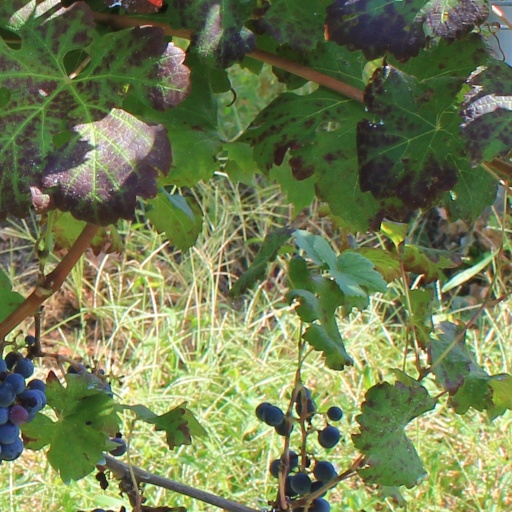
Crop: grape